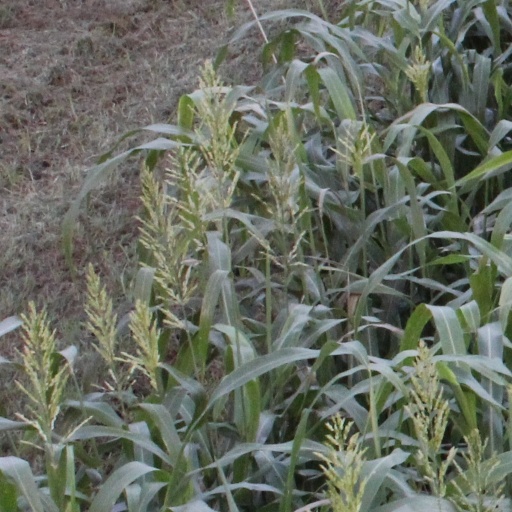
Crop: sorghum